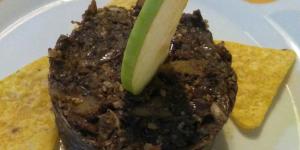
morcilla con manzana y pinones